Pingtan railway station

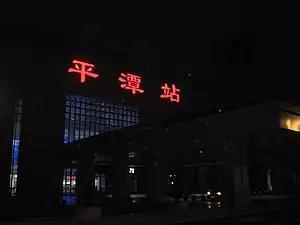

Pingtan railway station is a railway station in Pingtan County, Fuzhou, Fujian, China. Located on Pingtan Island, it is the terminus of the Fuzhou–Pingtan railway. It opened with the line on 26 December 2020.